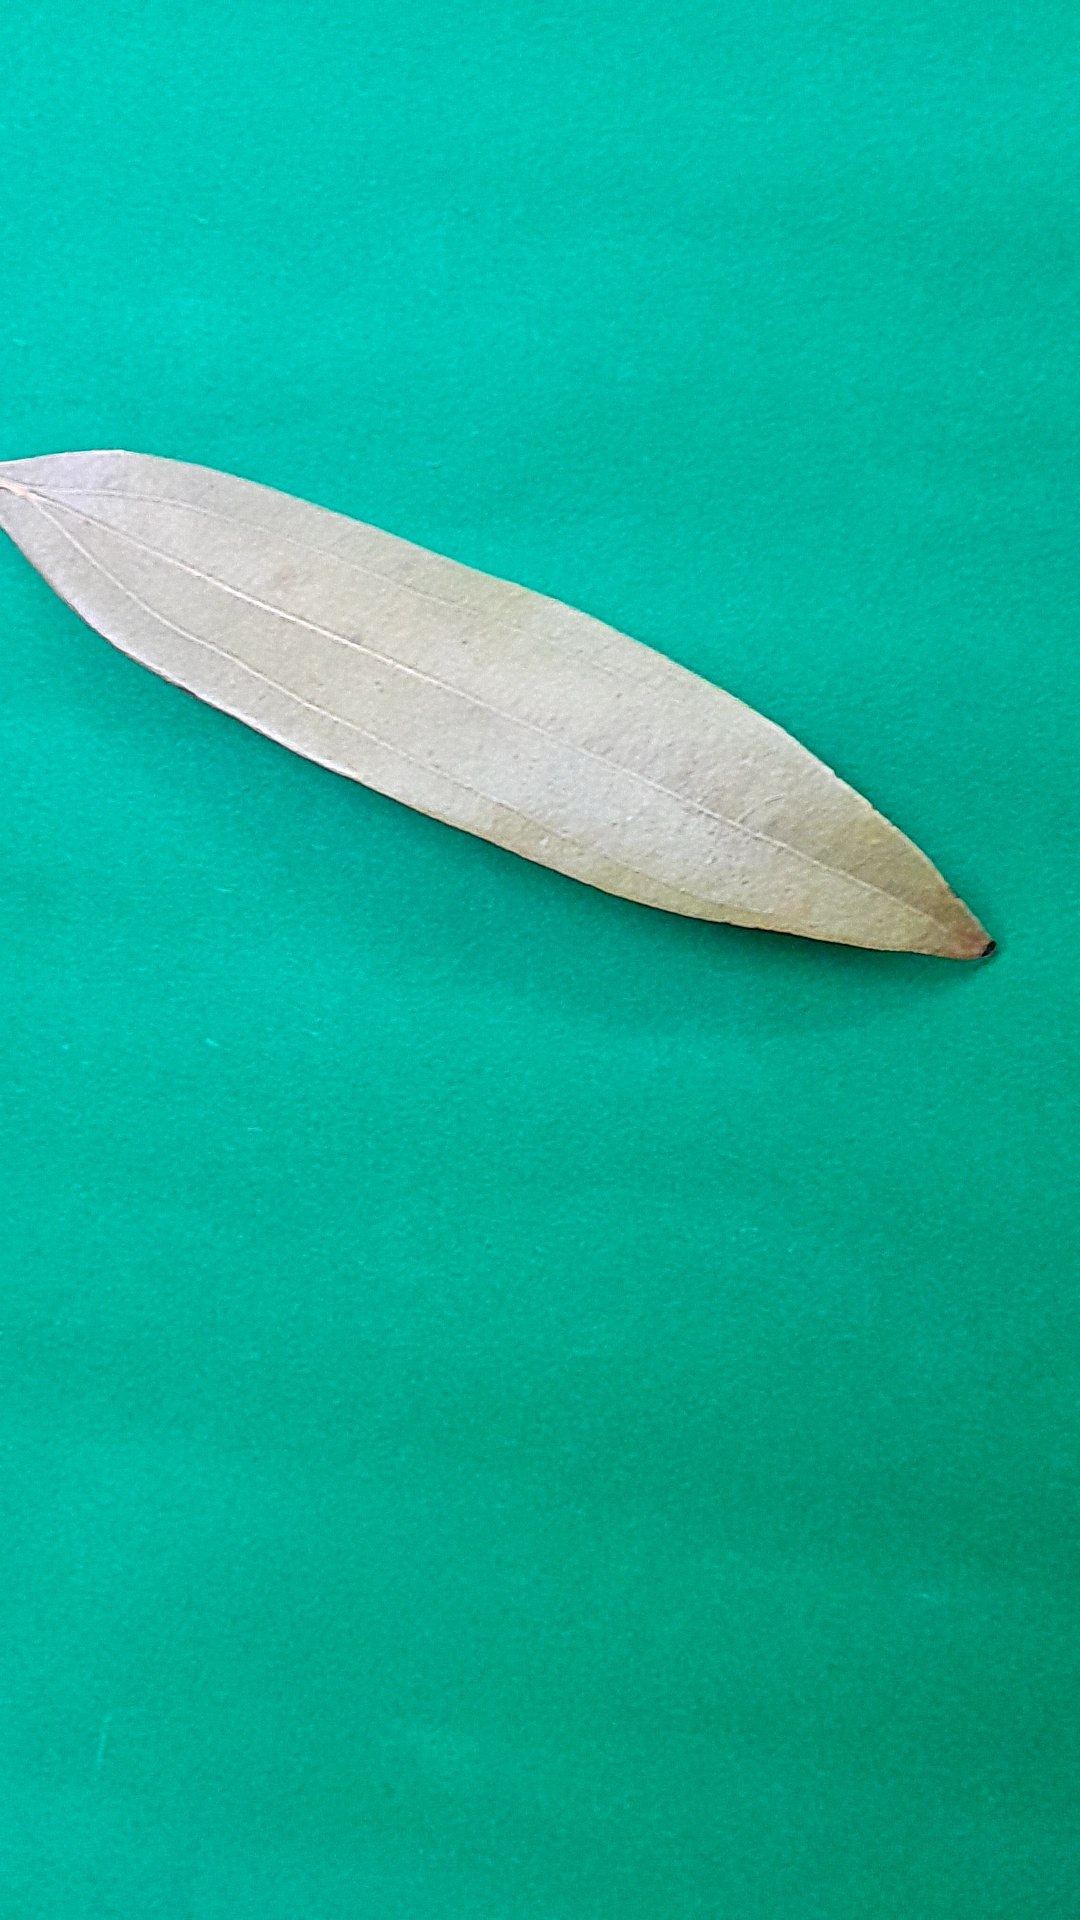
Label: Dry Leaf